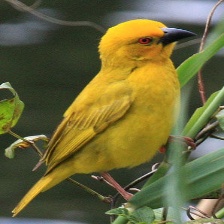
Species: EASTERN GOLDEN WEAVER
Scientific name: PLOCEUS SUBAUREUS